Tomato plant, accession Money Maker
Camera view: vertical (180 deg); turntable rotation: 90 degrees
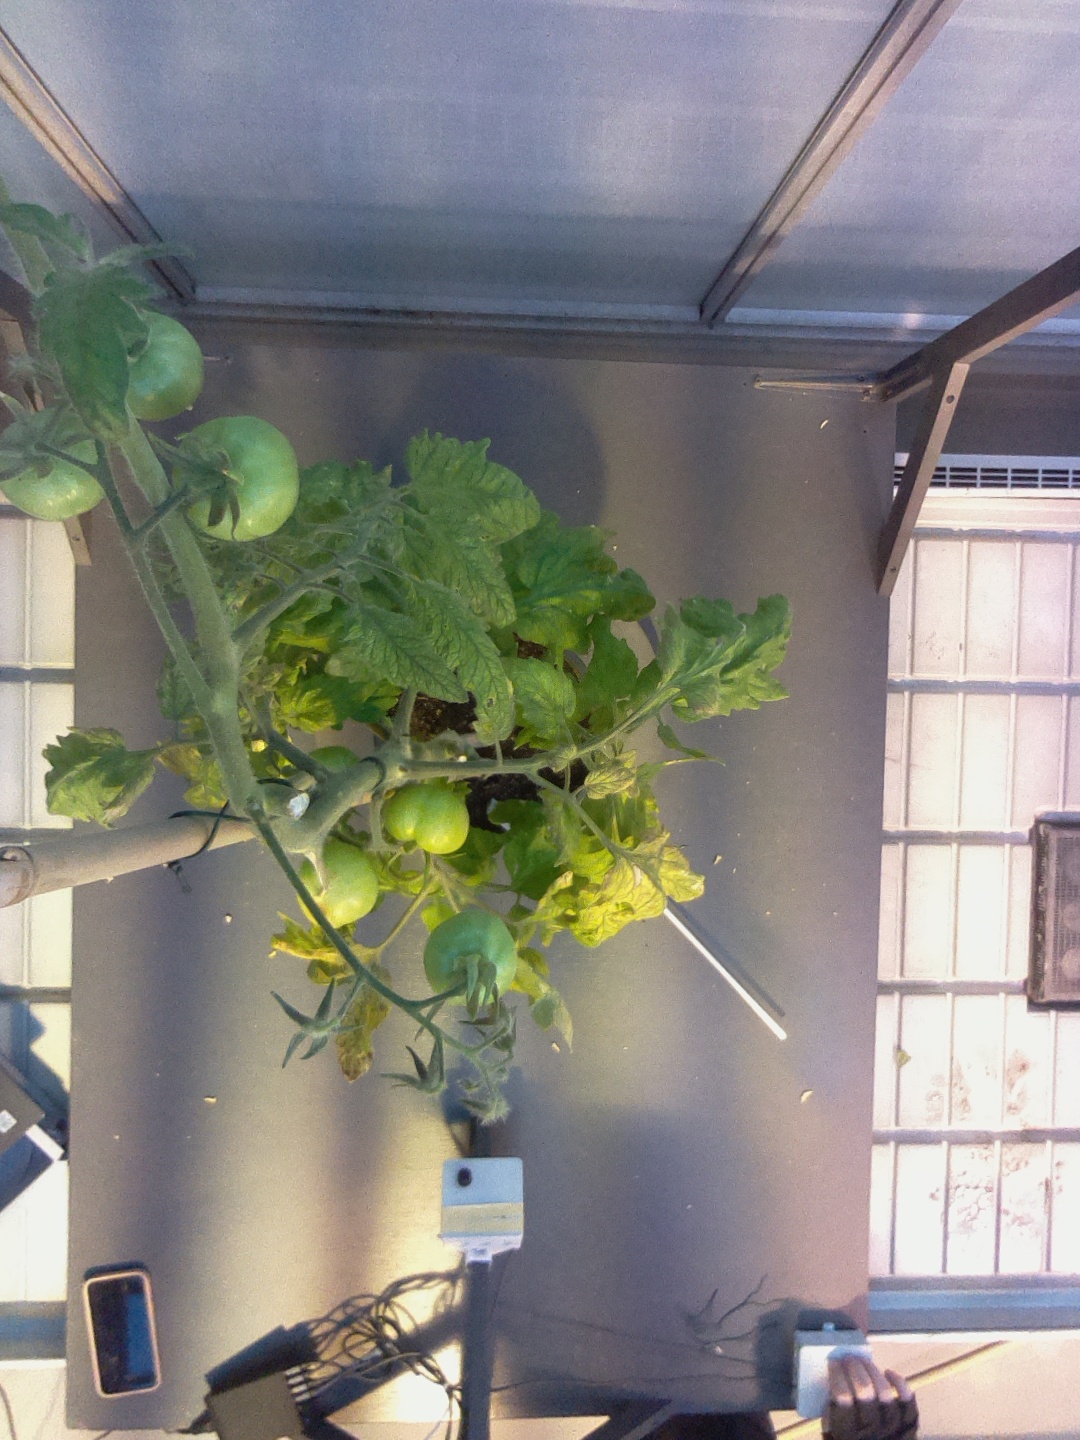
BBCH growth stage 78: 80% -90% of final fruit size